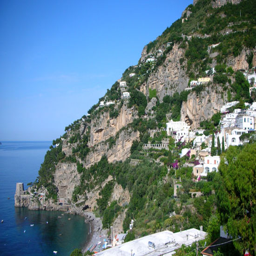
how to eat like a local